1968 Intercontinental Cup

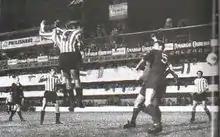
Marcos Conigliaro scored the first goal of the tie in Buenos Aires

Just before kick-off, a bomb that released red smoke was set off inside the stadium, and from that point, the Estudiantes team set about harrying their opposition. A particularly violent member of the Estudiantes side was their midfielder Carlos Bilardo, whose conduct caused Busby to later comment that "holding the ball out there put you in danger of your life". In response to Otto Glória's comments, Nobby Stiles was targeted with particular violence by the Estudiantes players, receiving punches, kicks and headbutts for his trouble, yet each time he walked away without retaliating. However, even the referees seemed to be against Stiles; at one point, the linesman reported Stiles to the referee apparently for simply standing too close to Bilardo. After suffering incessant hounding by the Estudiantes players, Stiles finally retaliated and was immediately sent off in the 79th minute by referee Hugo Sosa Miranda, meaning that he would be suspended for the second leg. Bobby Charlton also suffered a severe head wound and required stitches.